USL Championship

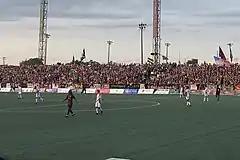
Detroit City FC "(pictured)" was one of three NISA clubs to join the USL Championship in a span of two years.

Three more MLS reserve teams entered in the 2016 season, alongside San Antonio FC, MLS expansion bidders FC Cincinnati, and Rio Grande Valley FC Toros – a "hybrid" club with independent ownership, but managed by the MLS's Houston Dynamo FC. Cincinnati's inaugural season yielded three all-time USL records for single-match attendance, with the highest being 24,376. The New York Red Bulls II became the first MLS reserve team to win a USL title. The Hammerheads left for the PDL, despite a move to Baltimore, Maryland being reportedly planned by the club.